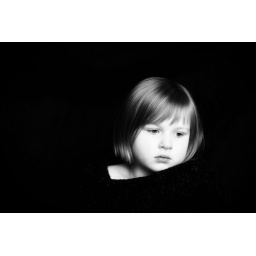
This girls is such a sweetheart! I found the perfect light coming in my living room window and voila!